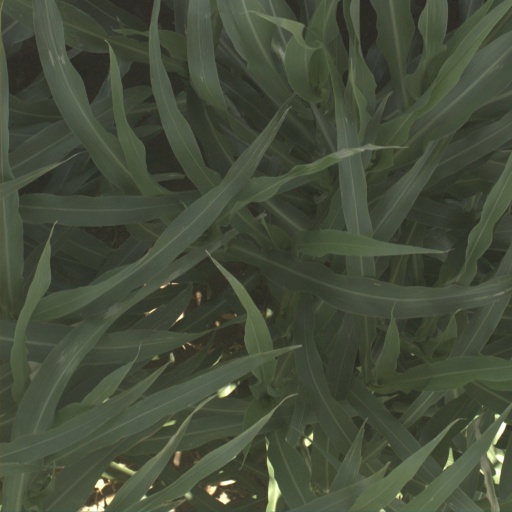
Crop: sorghum